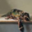
Label: lobster